Hydrops fetalis

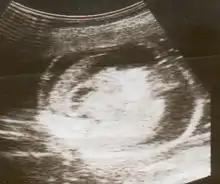
An ultrasound showing a fetus with hydrops fetalis

Hydrops fetalis or hydrops foetalis is a condition in the fetus characterized by an accumulation of fluid, or edema, in at least two fetal compartments. By comparison, hydrops allantois or hydrops amnion is an accumulation of excessive fluid in the allantoic or amniotic space, respectively.